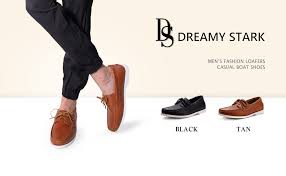
Label: Boat